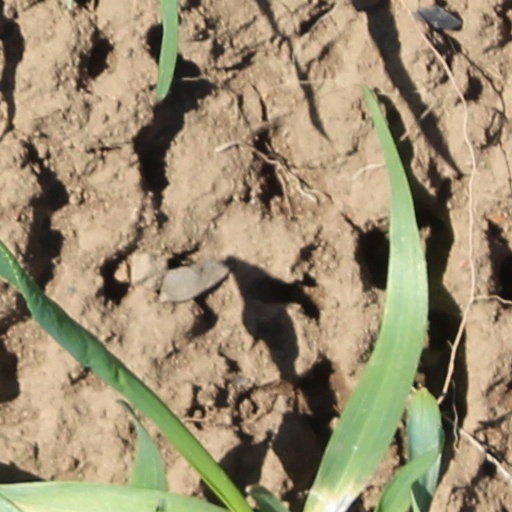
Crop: wheat